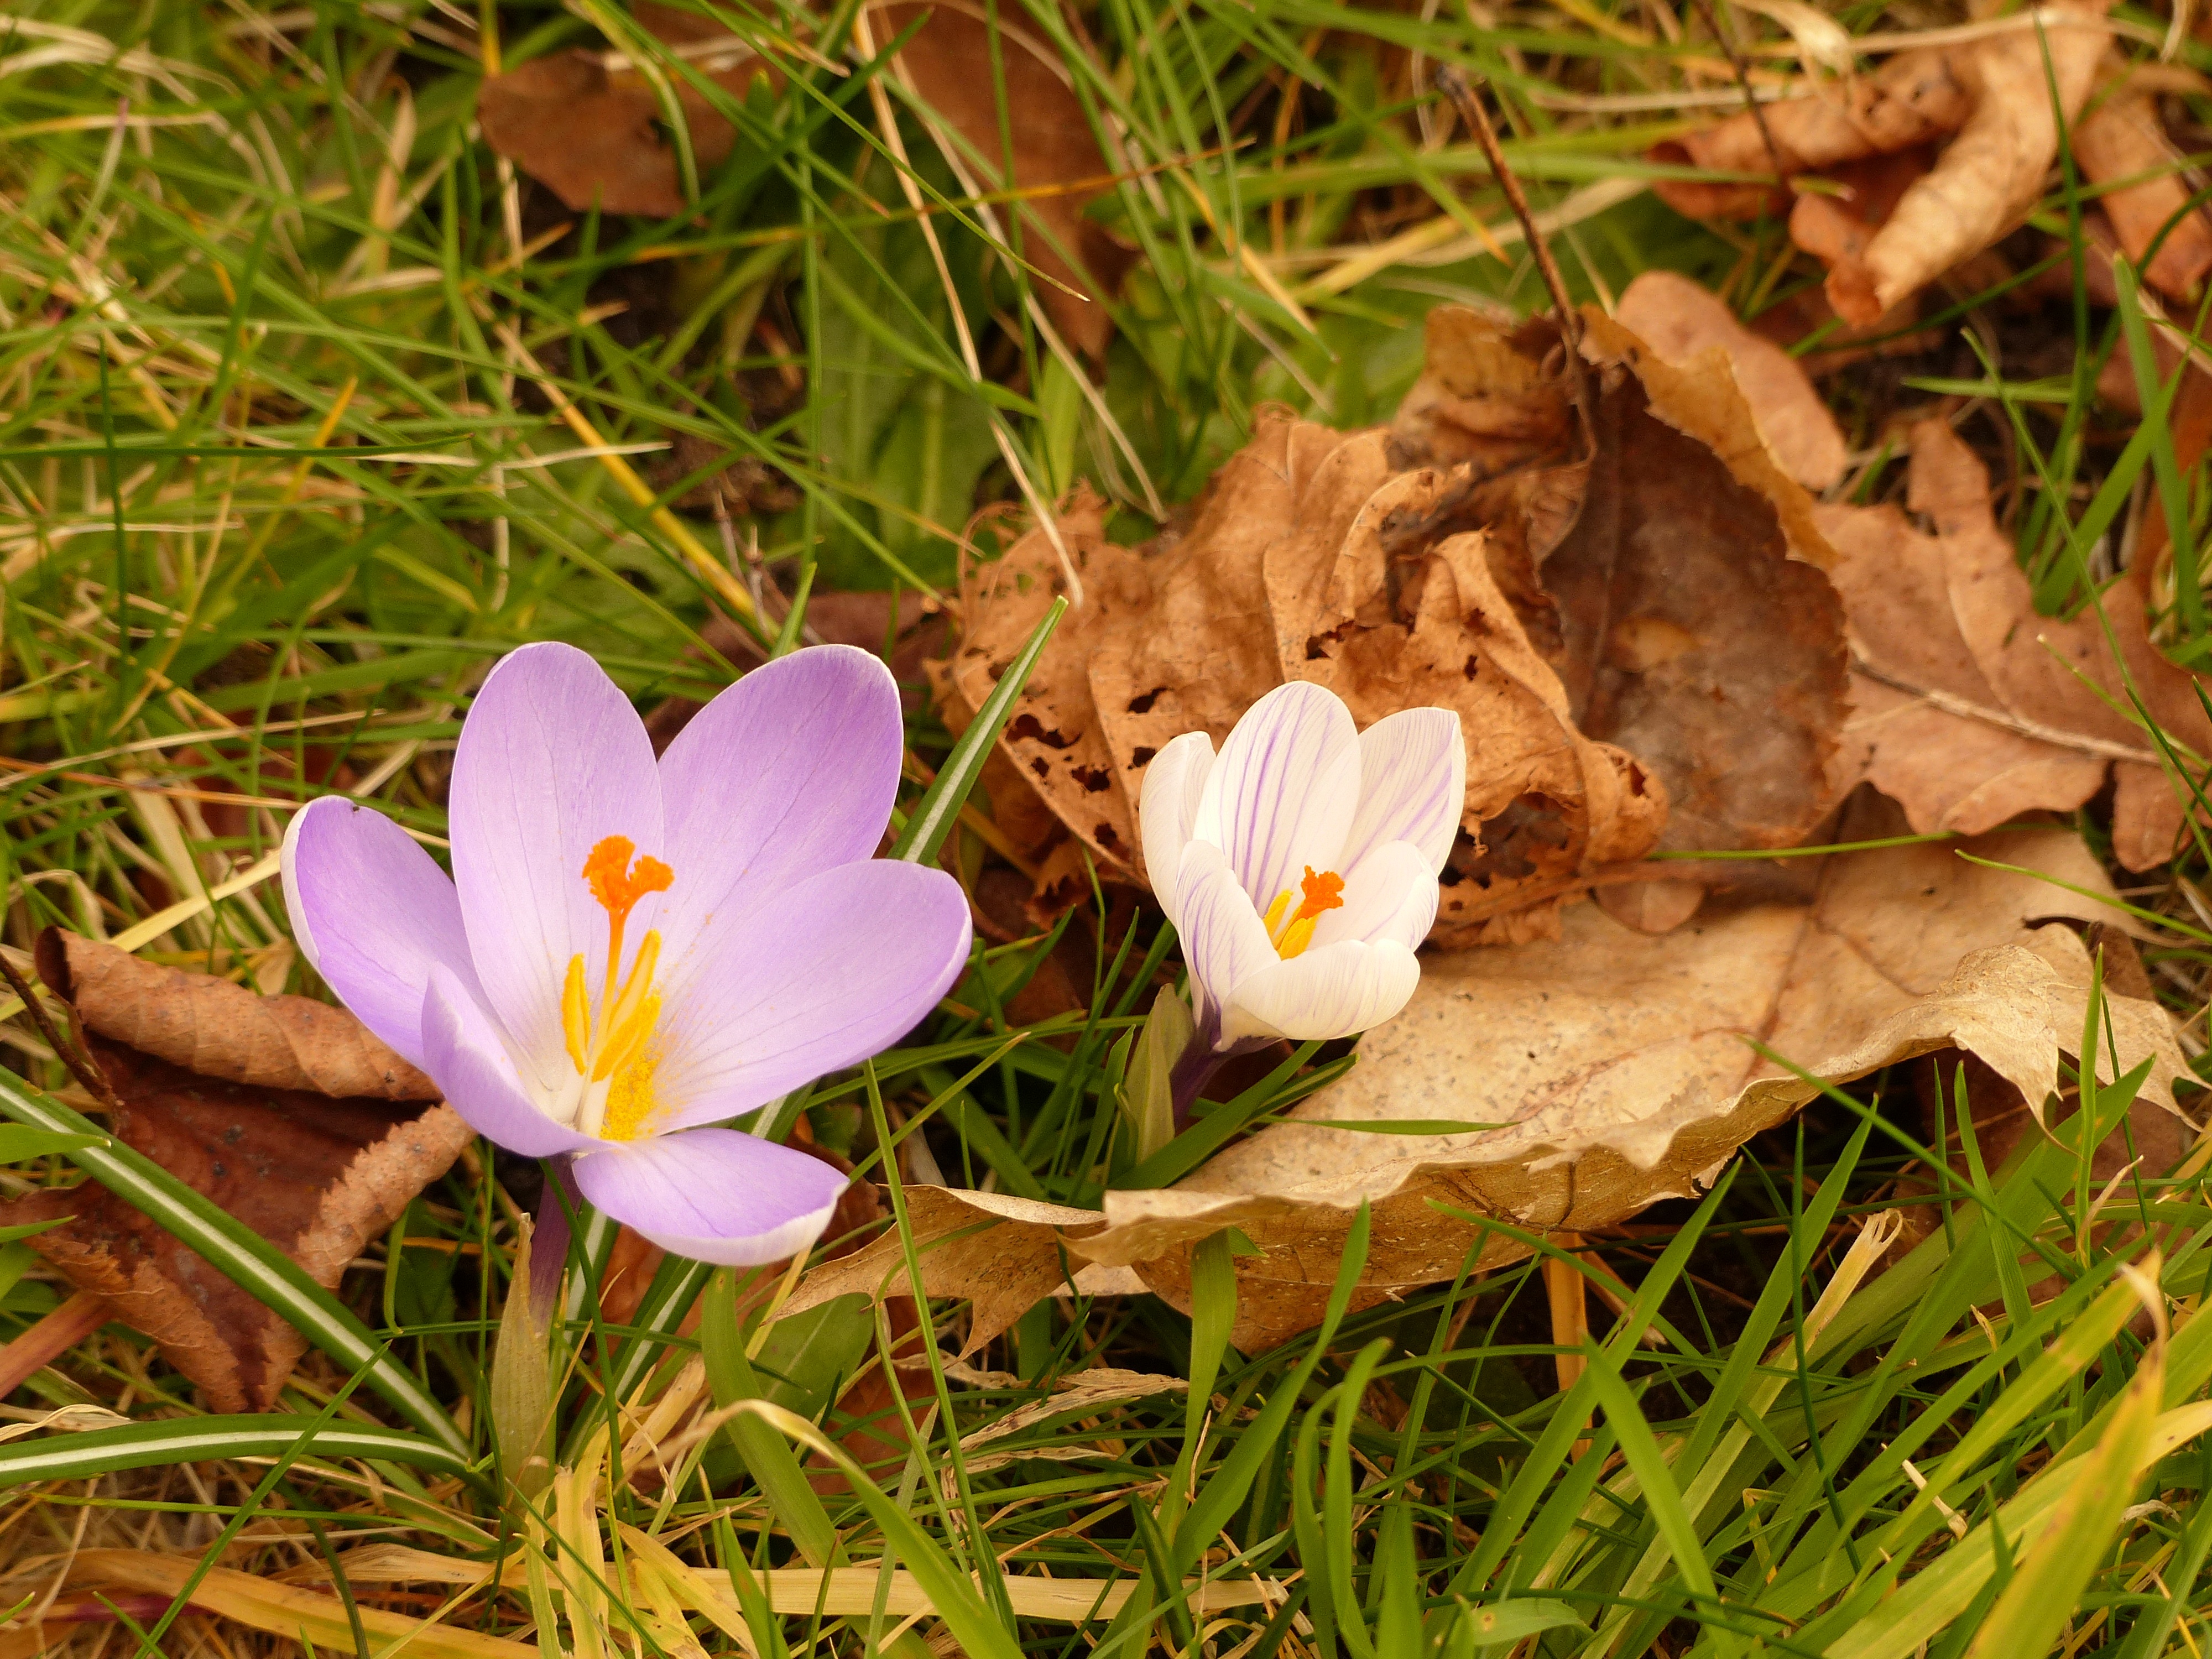
nature, grass, plant, meadow, leaf, flower, purple, petal, bloom, summer, spring, botany, flora, wildflower, flowers, crocus, snowdrop, macro photography, flowering plant, signs of spring, land plant, iris family